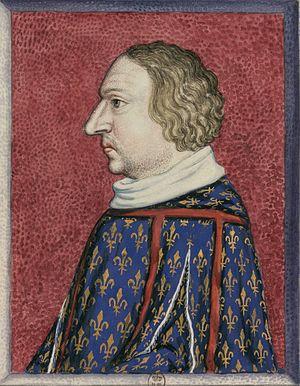
Portrait de Louis Ier de France, duc d'Anjou, de profil, portant une tunique bleue fleurdelisée au lambel de gueules. Paris, Bibliothèque nationale de France, Fonds Roger de Gaignières, XVIIe siècle, copie d'un original disparu
La maison de Valois-Anjou est un rameau cadet de la maison de Valois et qui a reçu en apanage le comté d'Anjou en 1351. Elle est issue de Louis Iᵉʳ d'Anjou, second fils du roi de France Jean II le Bon. La lignée porte tout d'abord le titre de comte d'Anjou, puis celui de duc d'Anjou à partir de 1360, date où le comté est érigé en duché. Outre ce territoire, cette branche cadette a porté également les titres de roi titulaire de Naples ou de comte de Provence. Elle s'éteint en 1481 avec la mort de Charles V d'Anjou, amenant au rattachement de l'Anjou à la couronne de France par Louis XI.
Charles VI, dit « le Bien-Aimé », « le Fou » ou « le Fol » comme il a été surnommé au XIXᵉ siècle, est roi de France de 1380 à 1422. Fils du roi Charles V et de Jeanne de Bourbon, il est le quatrième roi de la branche dite de Valois de la dynastie capétienne.
Louis Iᵉʳ d'Anjou, né à Vincennes le 23 juillet 1339 et mort le 20 septembre 1384 au château de Bisceglie près de Bari, est comte puis duc d'Anjou, roi titulaire de Naples. Il est le deuxième fils du roi de France Jean le Bon et de Bonne de Luxembourg.